Fire-control system

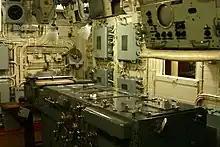
Admiralty Fire Control Table in the transmitting station of HMS "Belfast".

During their long service life, rangekeepers were updated often as technology advanced, and by World War II they were a critical part of an integrated fire-control system. The incorporation of radar into the fire-control system early in World War II provided ships the ability to conduct effective gunfire operations at long range in poor weather and at night. For U.S. Navy gun fire control systems, see ship gun fire-control systems.